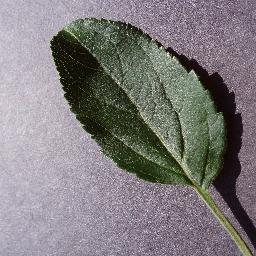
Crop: apple
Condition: healthy